Germanic paganism

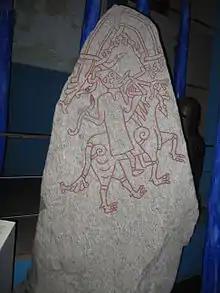
Viking Age picture stone (DRI 284) from Hunnestad, Scania, probably depicting the gýgr (female jötunn) Hyrrokkin, with snakes in her hands, riding a wolf to Baldr's funeral.

Early Germanic beliefs about the afterlife are not well known; however, the sources indicate a variety of beliefs, including belief in an underworld, continued life in the grave, a world of the dead in the sky, and reincarnation. Beliefs varied by time and place and may have been contradictory in the same time and place. The two most important afterlives in the attested corpus were located at Hel and Valhalla, while additional destinations for the dead are also mentioned. A number of sources refer to Hel as the general abode of the dead.